Krisztián Simon

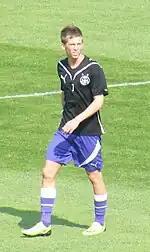
Simon playing for Újpest

Having returned to Újpest from Wolverhampton Wanderers in May 2009, Simon played his first match in the Hungarian National Championship I in September 2009 against Zalaegerszegi TE.